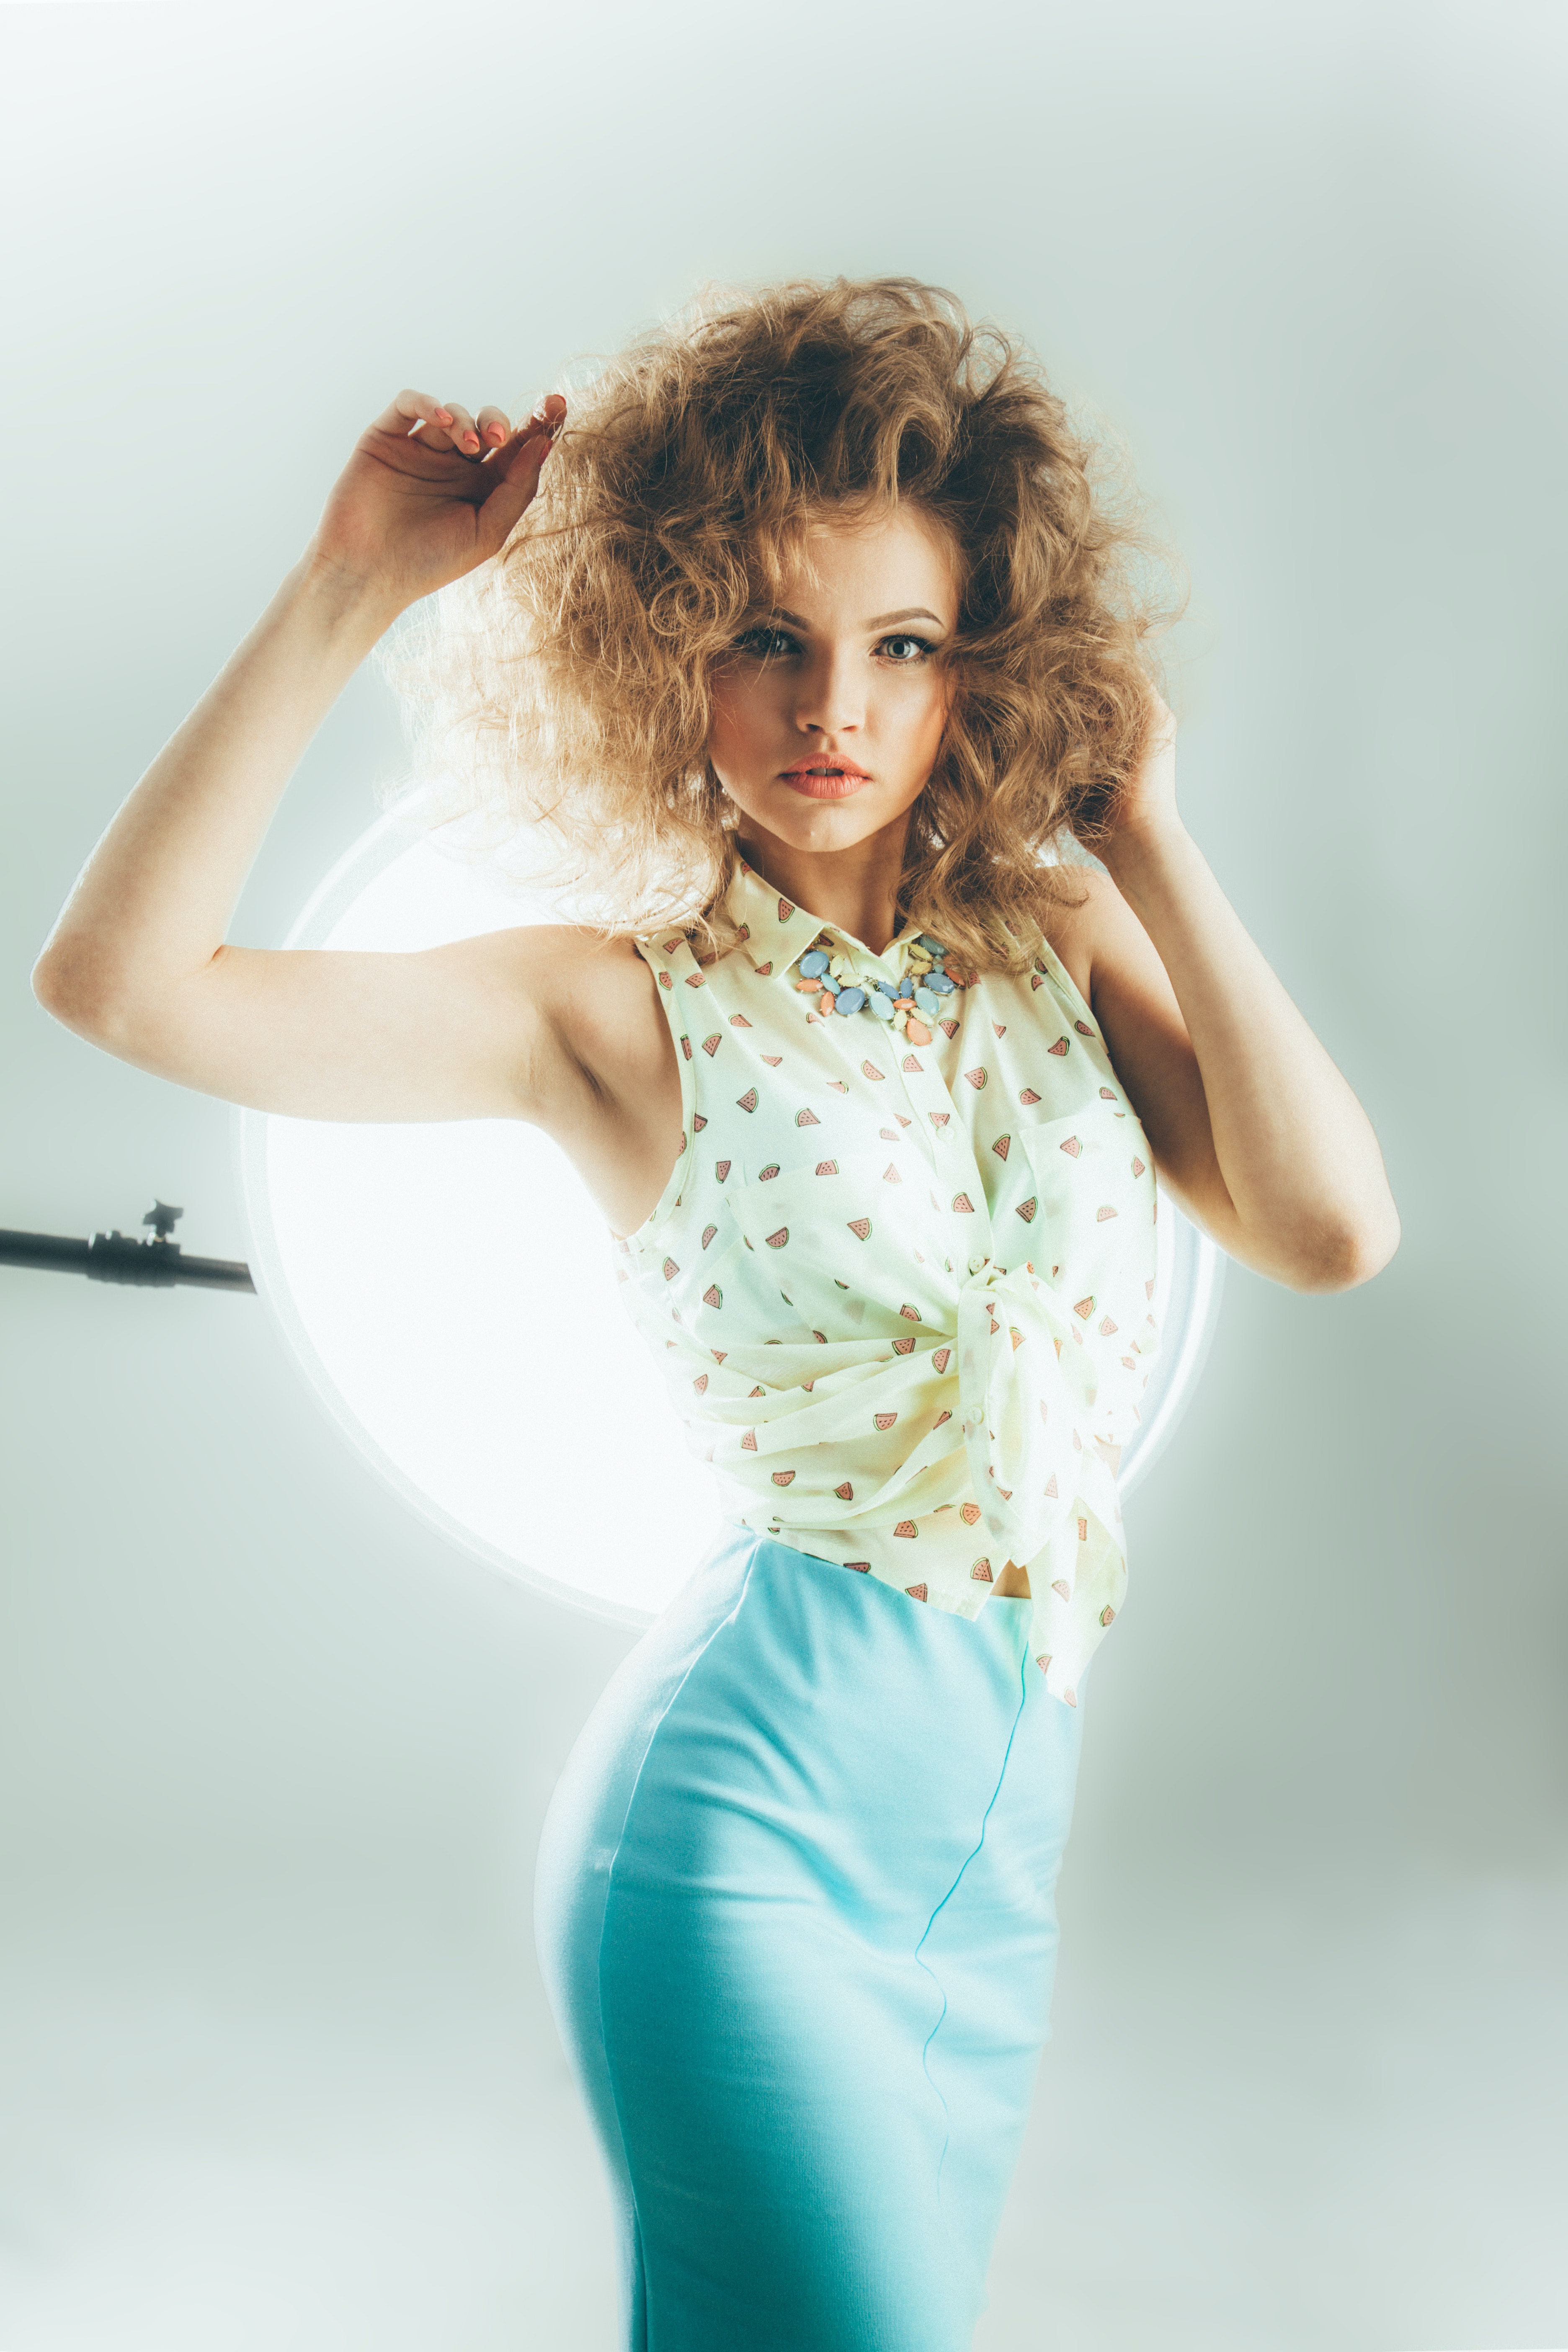
woman, clothing, joint, shoulder, arm, leg, stomach, human body, flash photography, neck, sleeve, waist, gesture, knee, thigh, sportswear, elbow, fashion design, trunk, fashion model, happy, t shirt, long hair, abdomen, human leg, electric blue, denim, blond, chest, brown hair, leggings, spandex, sitting, art model, magenta, top, portrait photography, photo shoot, physical fitness, entertainment, portrait, model